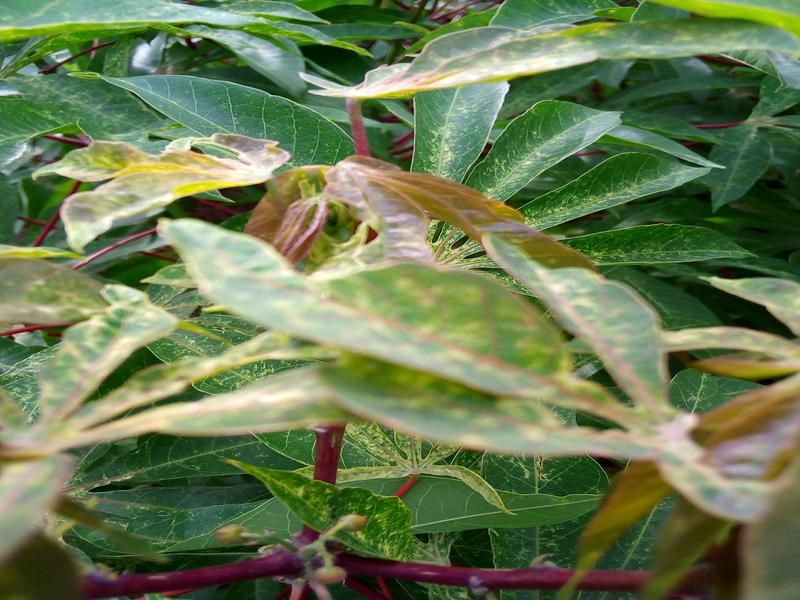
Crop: cassava
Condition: green_mottle